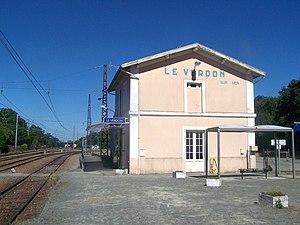
Vue de la gare du Verdon sur Mer en Gironde.
La gare du Verdon est une gare ferroviaire française de la ligne de Ravezies à Pointe-de-Grave, située sur le territoire de la commune du Verdon-sur-Mer, dans le département de la Gironde en région Nouvelle-Aquitaine.
La pointe de Grave est un cap marquant l'extrémité septentrionale du Médoc et du département de la Gironde. C'est également la limite nord des Landes de Gascogne, de la Gascogne, de la forêt des Landes et de la côte d'Argent.